Business career of Elon Musk

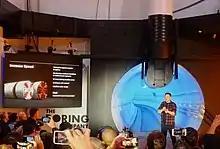

Musk provided the initial concept and financial capital for SolarCity, which his cousins Lyndon and Peter Rive founded in 2006. By 2013, SolarCity was the second largest provider of solar power systems in the United States. In 2014, Musk promoted the idea of SolarCity building an advanced production facility in Buffalo, New York, triple the size of the largest solar plant in the United States. Construction of the factory started in 2014 and was completed in 2017. It operated as a joint venture with Panasonic until early 2020.